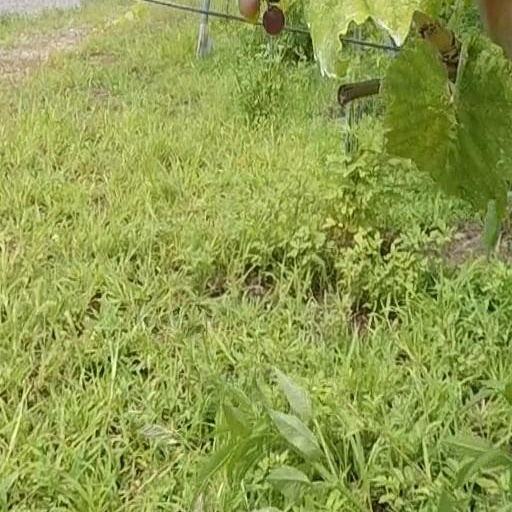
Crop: grape